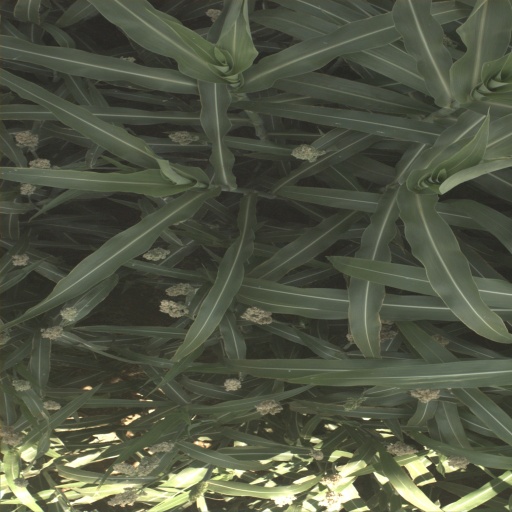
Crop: sorghum